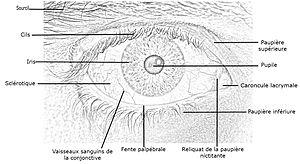
Effet dessin de
L'œil humain est l'organe de la vision de l'être humain ; il lui permet de capter la lumière, pour ensuite l'analyser et interagir avec son environnement. L'œil humain permet de distinguer les formes et les couleurs.